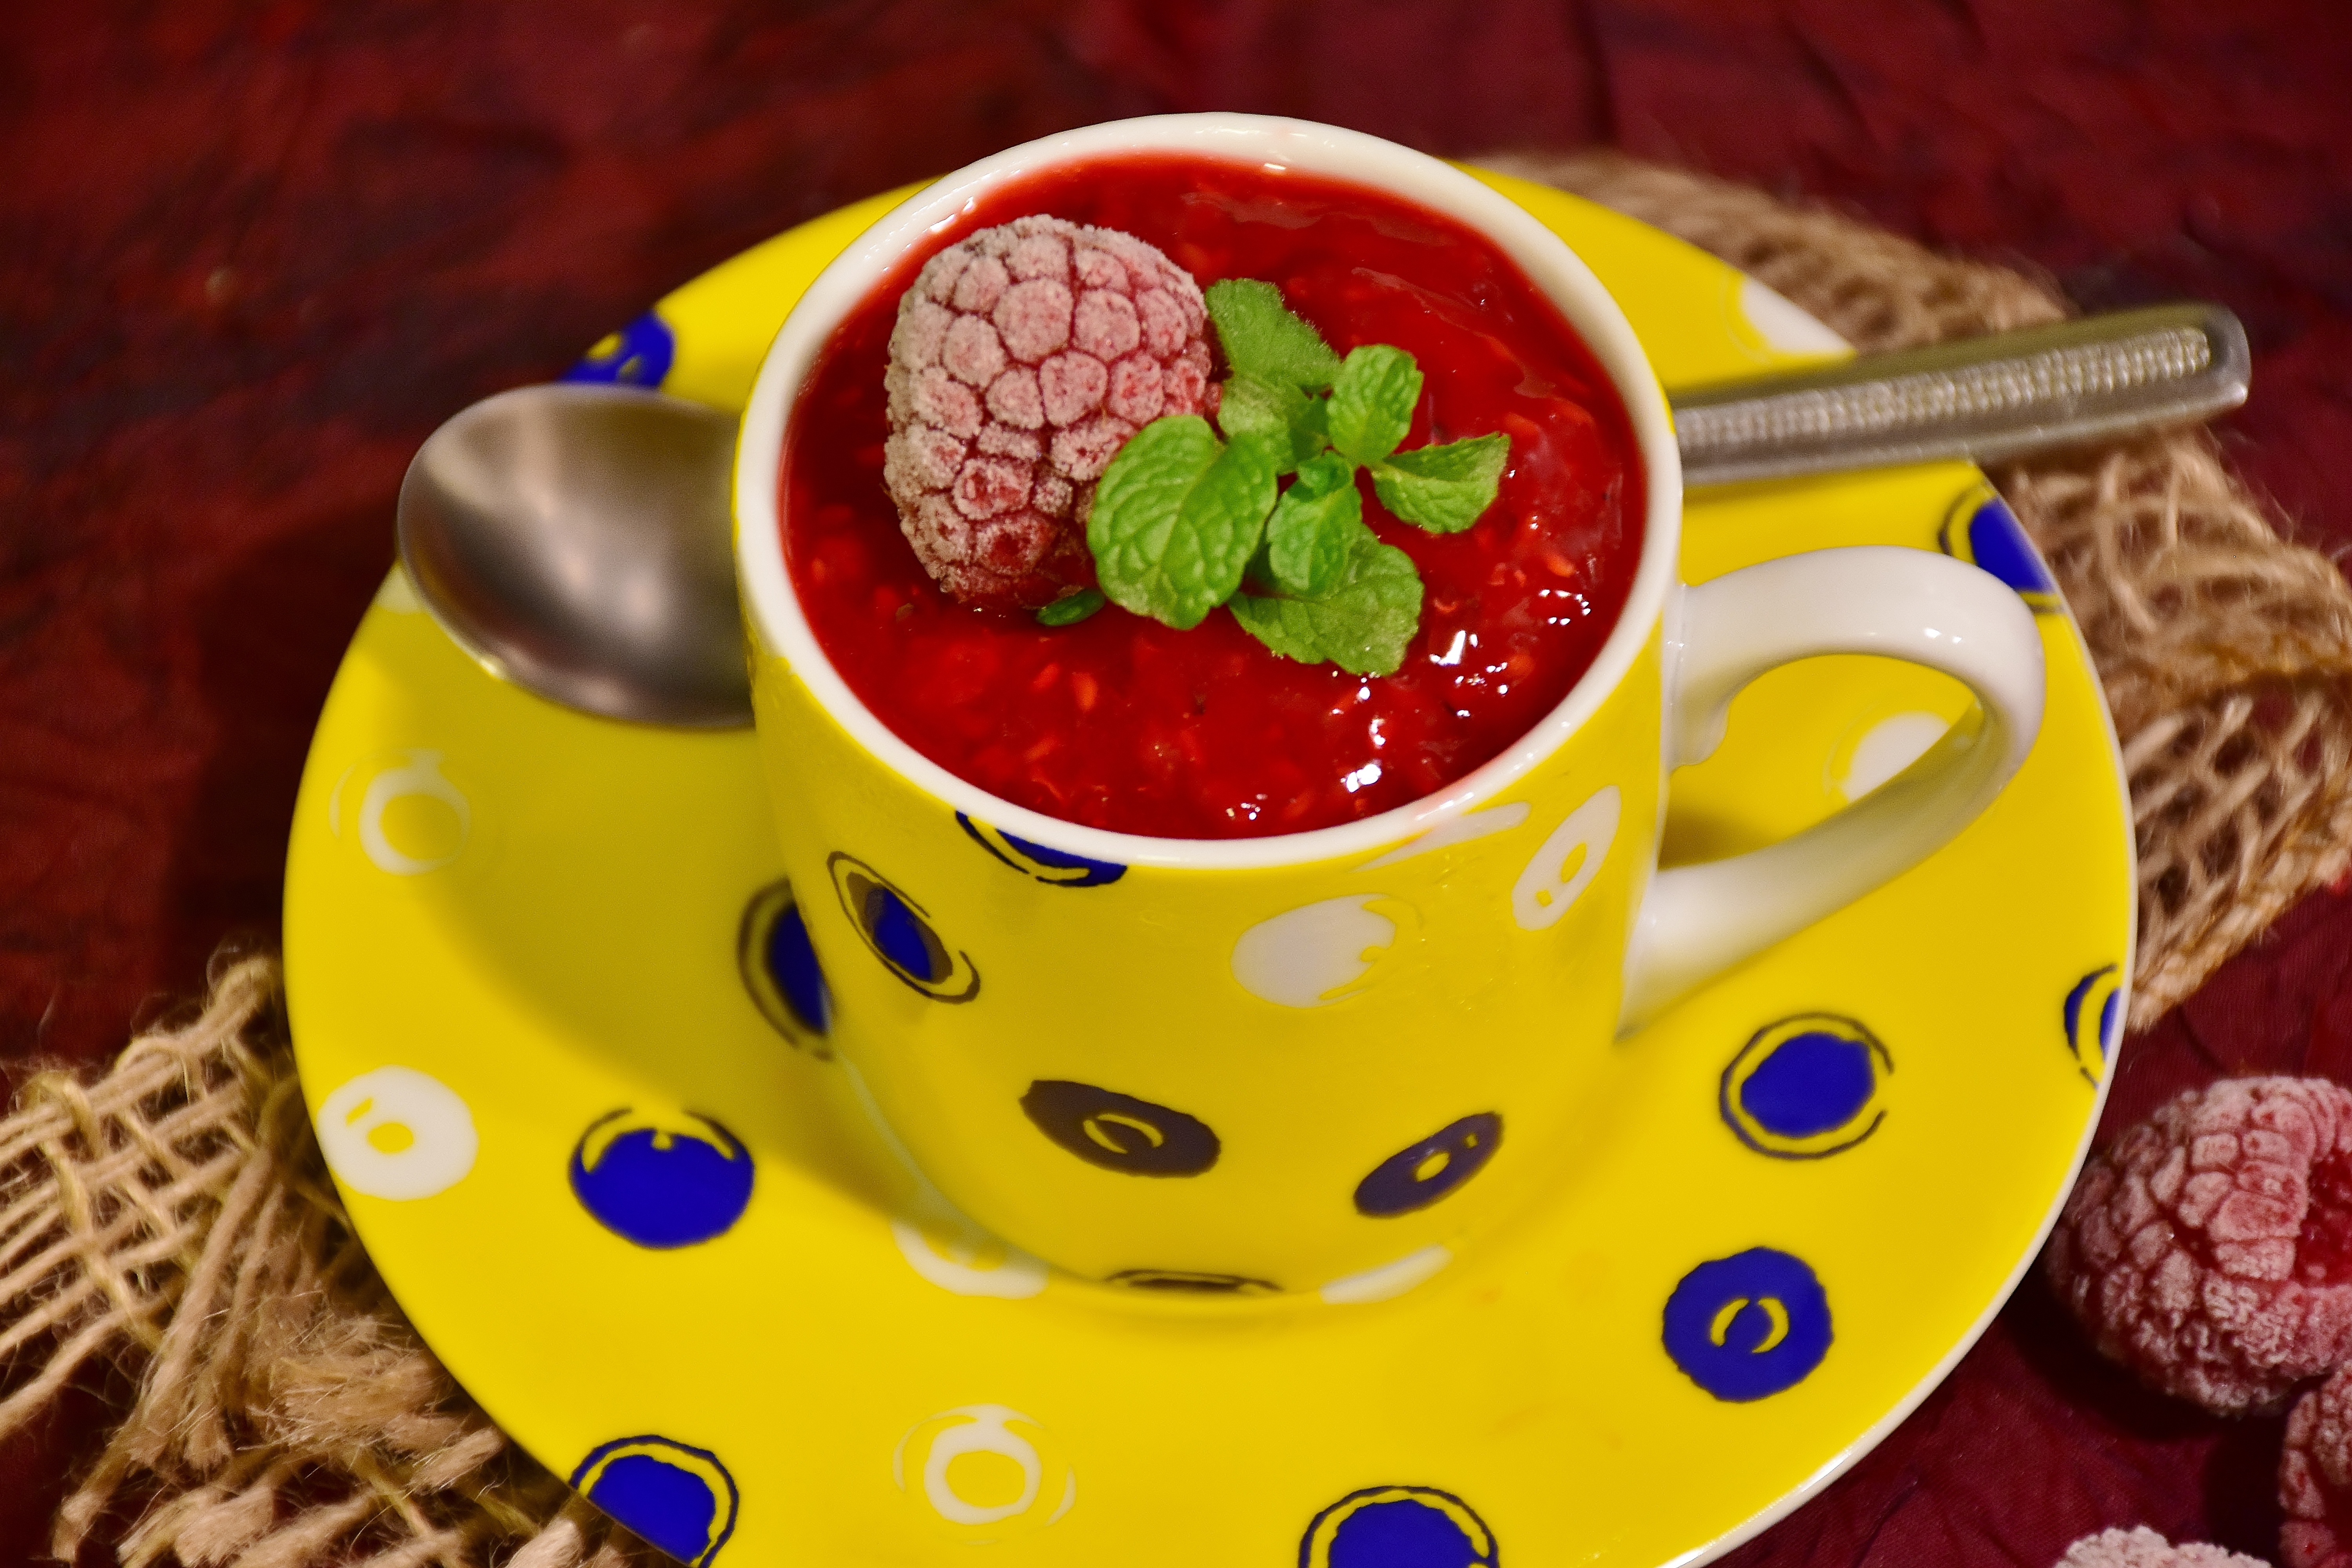
fruit, berry, sweet, flower, cup, ice, dish, meal, food, produce, healthy, dessert, cuisine, delicious, berries, raspberries, fruits, vitamins, frisch, sweetness, benefit from, flavor, foodfoto, sorbet, vascular, raspberry sorbet